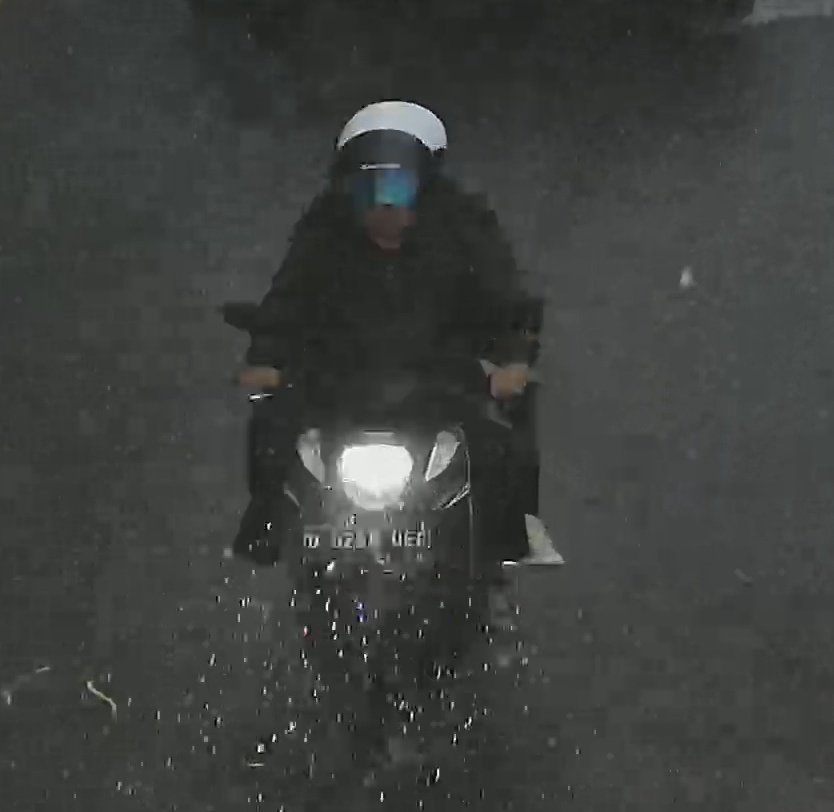
person-with-helmet: 2
person-without-helmet: 0